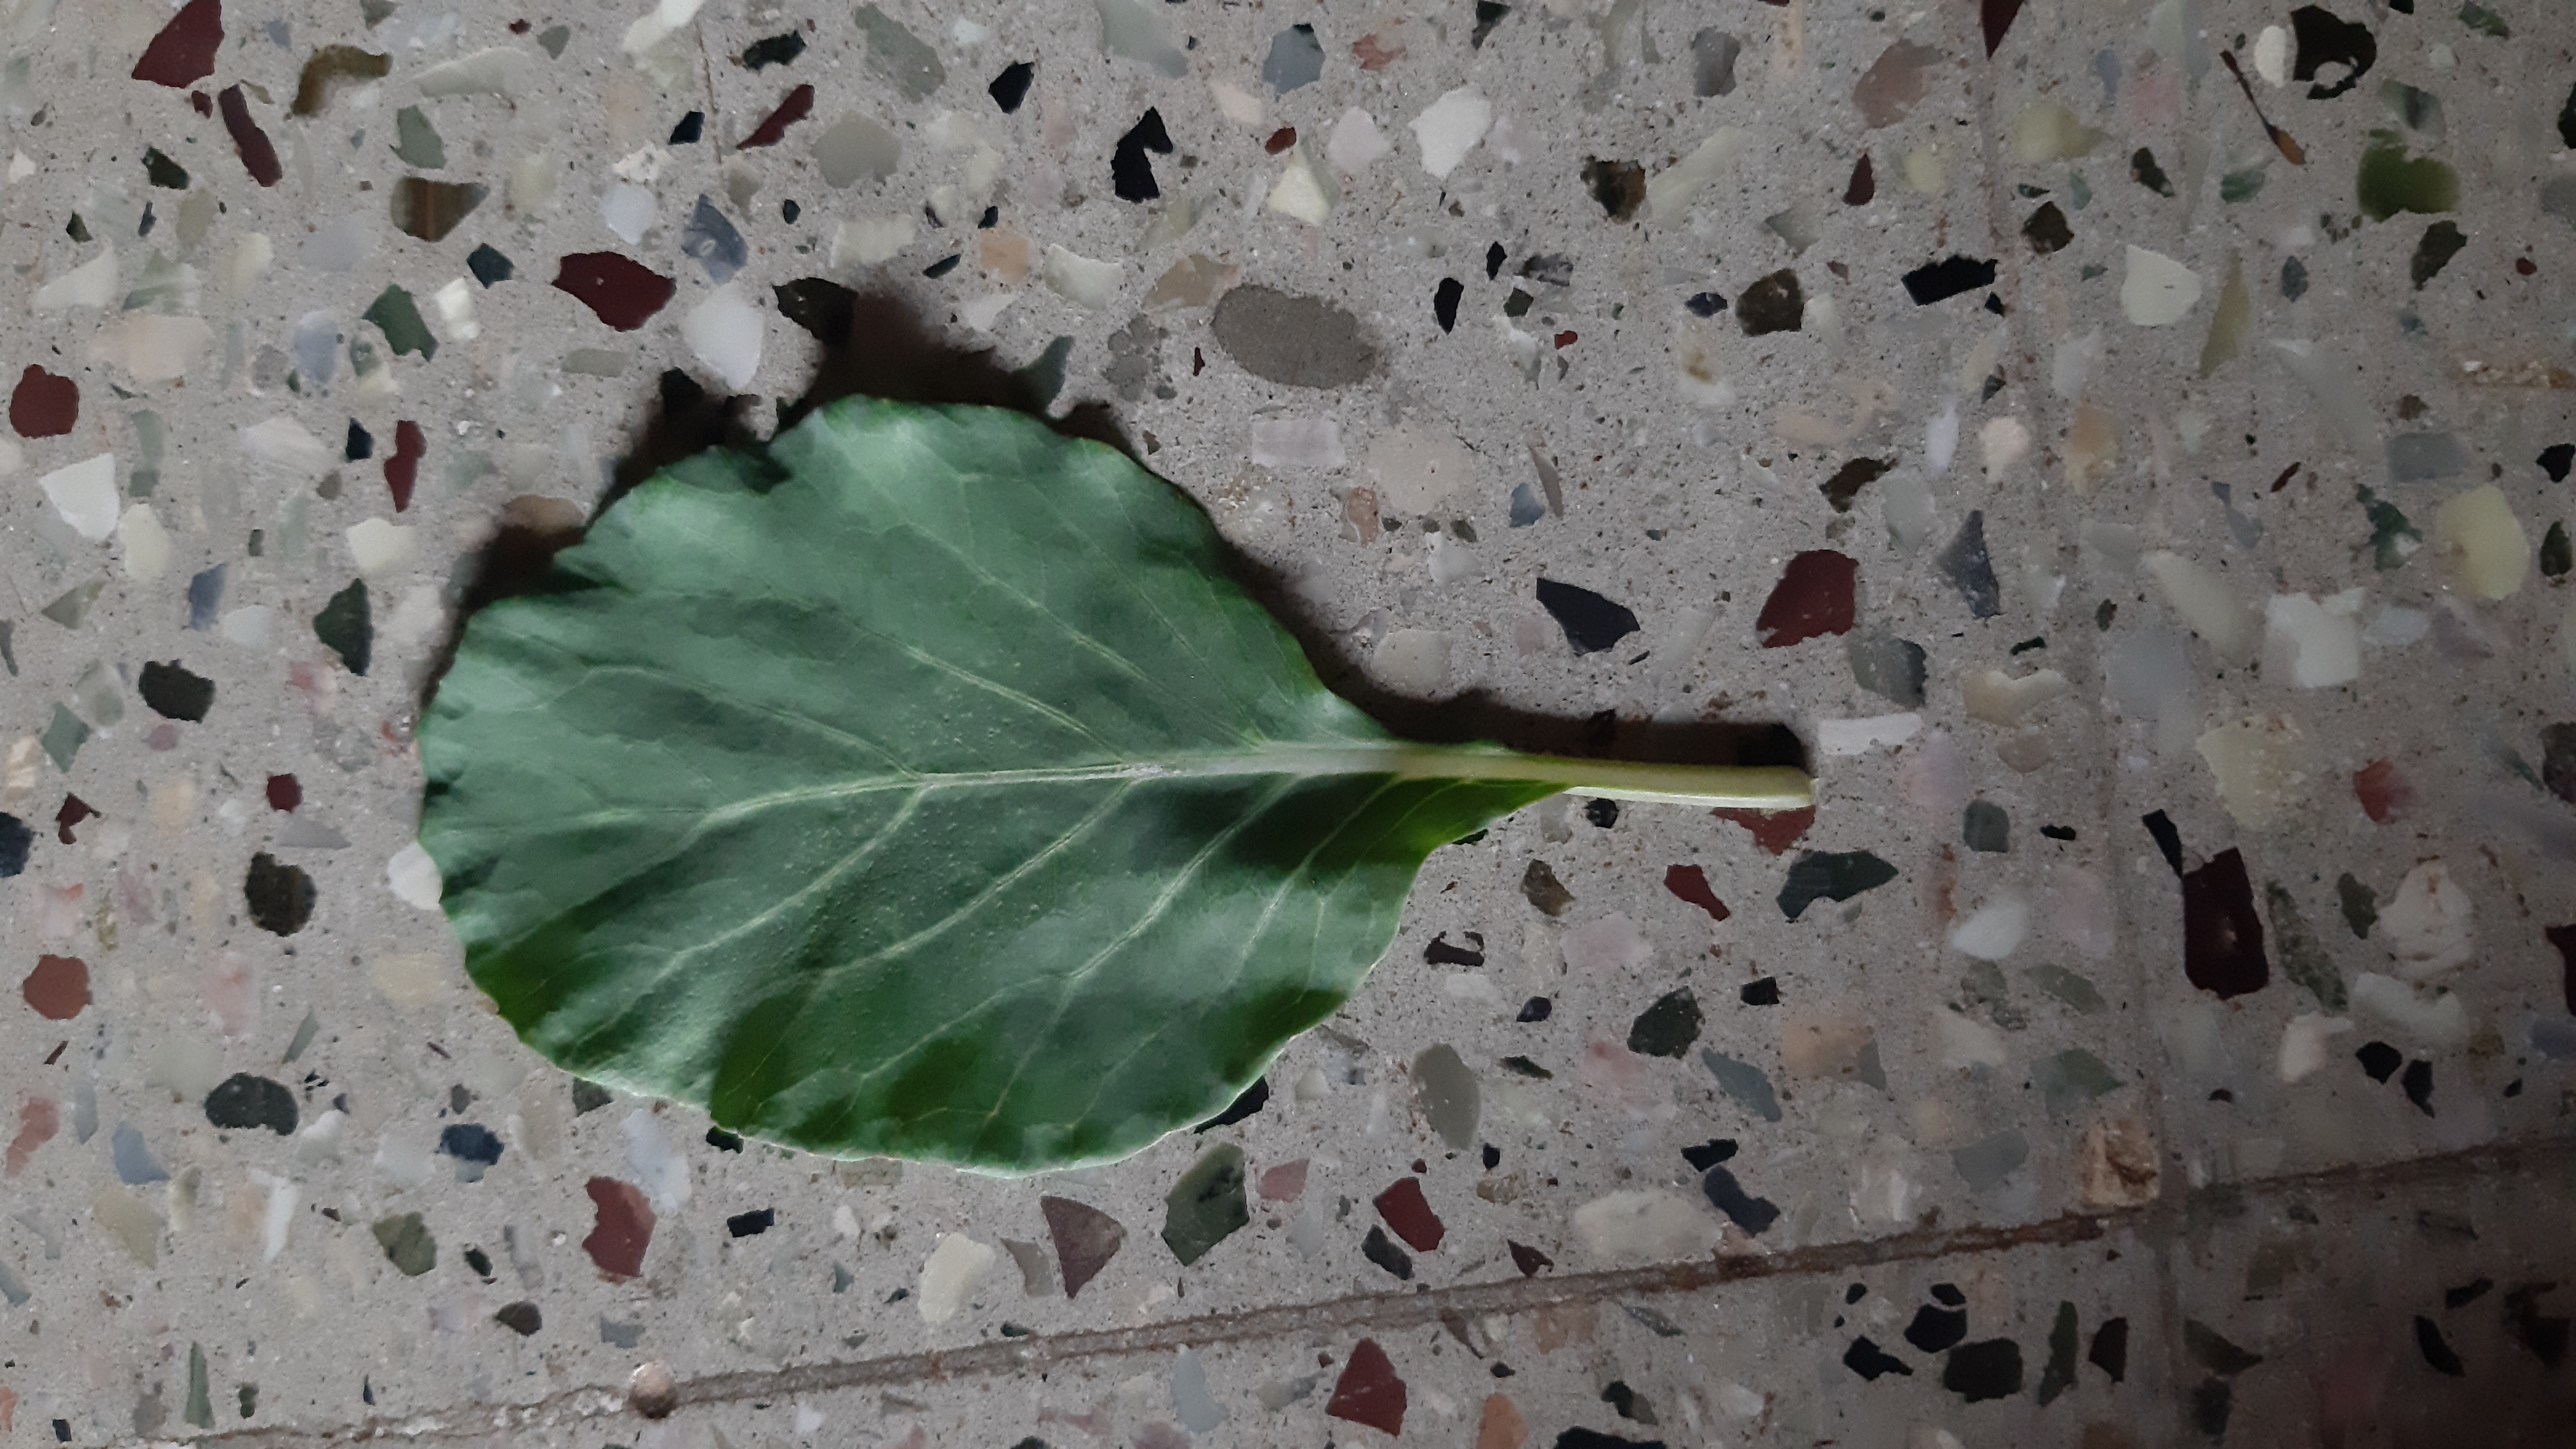
Plant: Kohlrabi